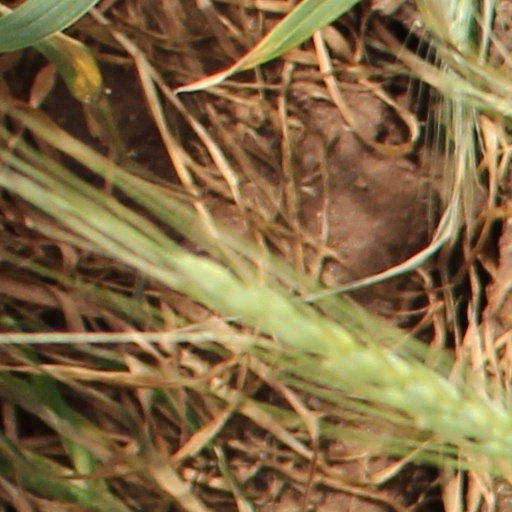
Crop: wheat